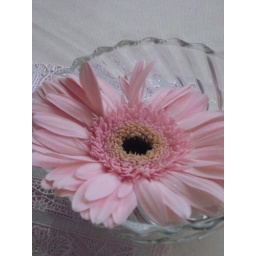
flower in a bowl